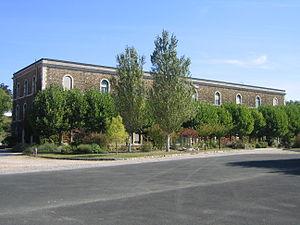
Deuxième caserne
Le fort de Charenton est un ouvrage militaire défensif construit en 1842 sur la commune de Maisons-Alfort et faisant partie du dispositif de protection de Paris décidé par Adolphe Thiers.